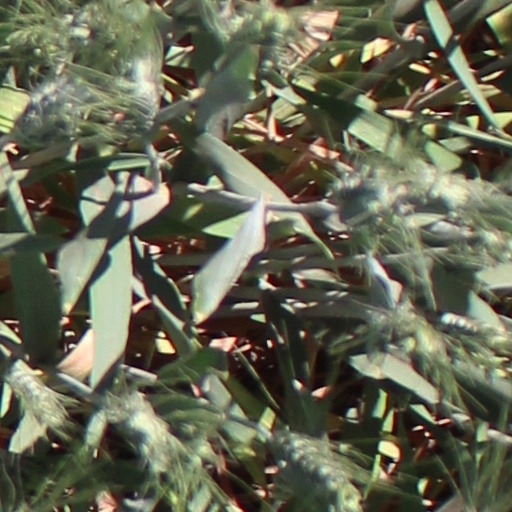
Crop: wheat